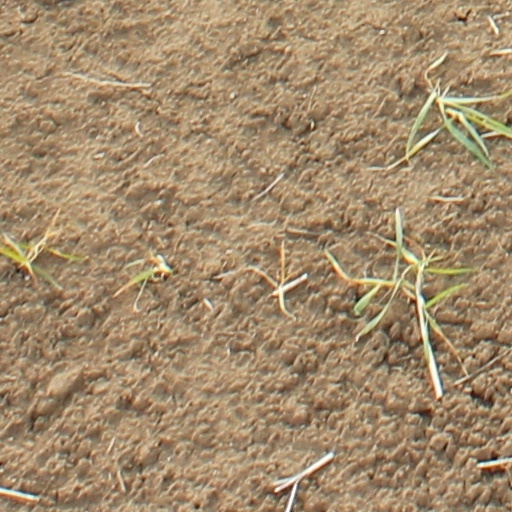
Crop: wheat